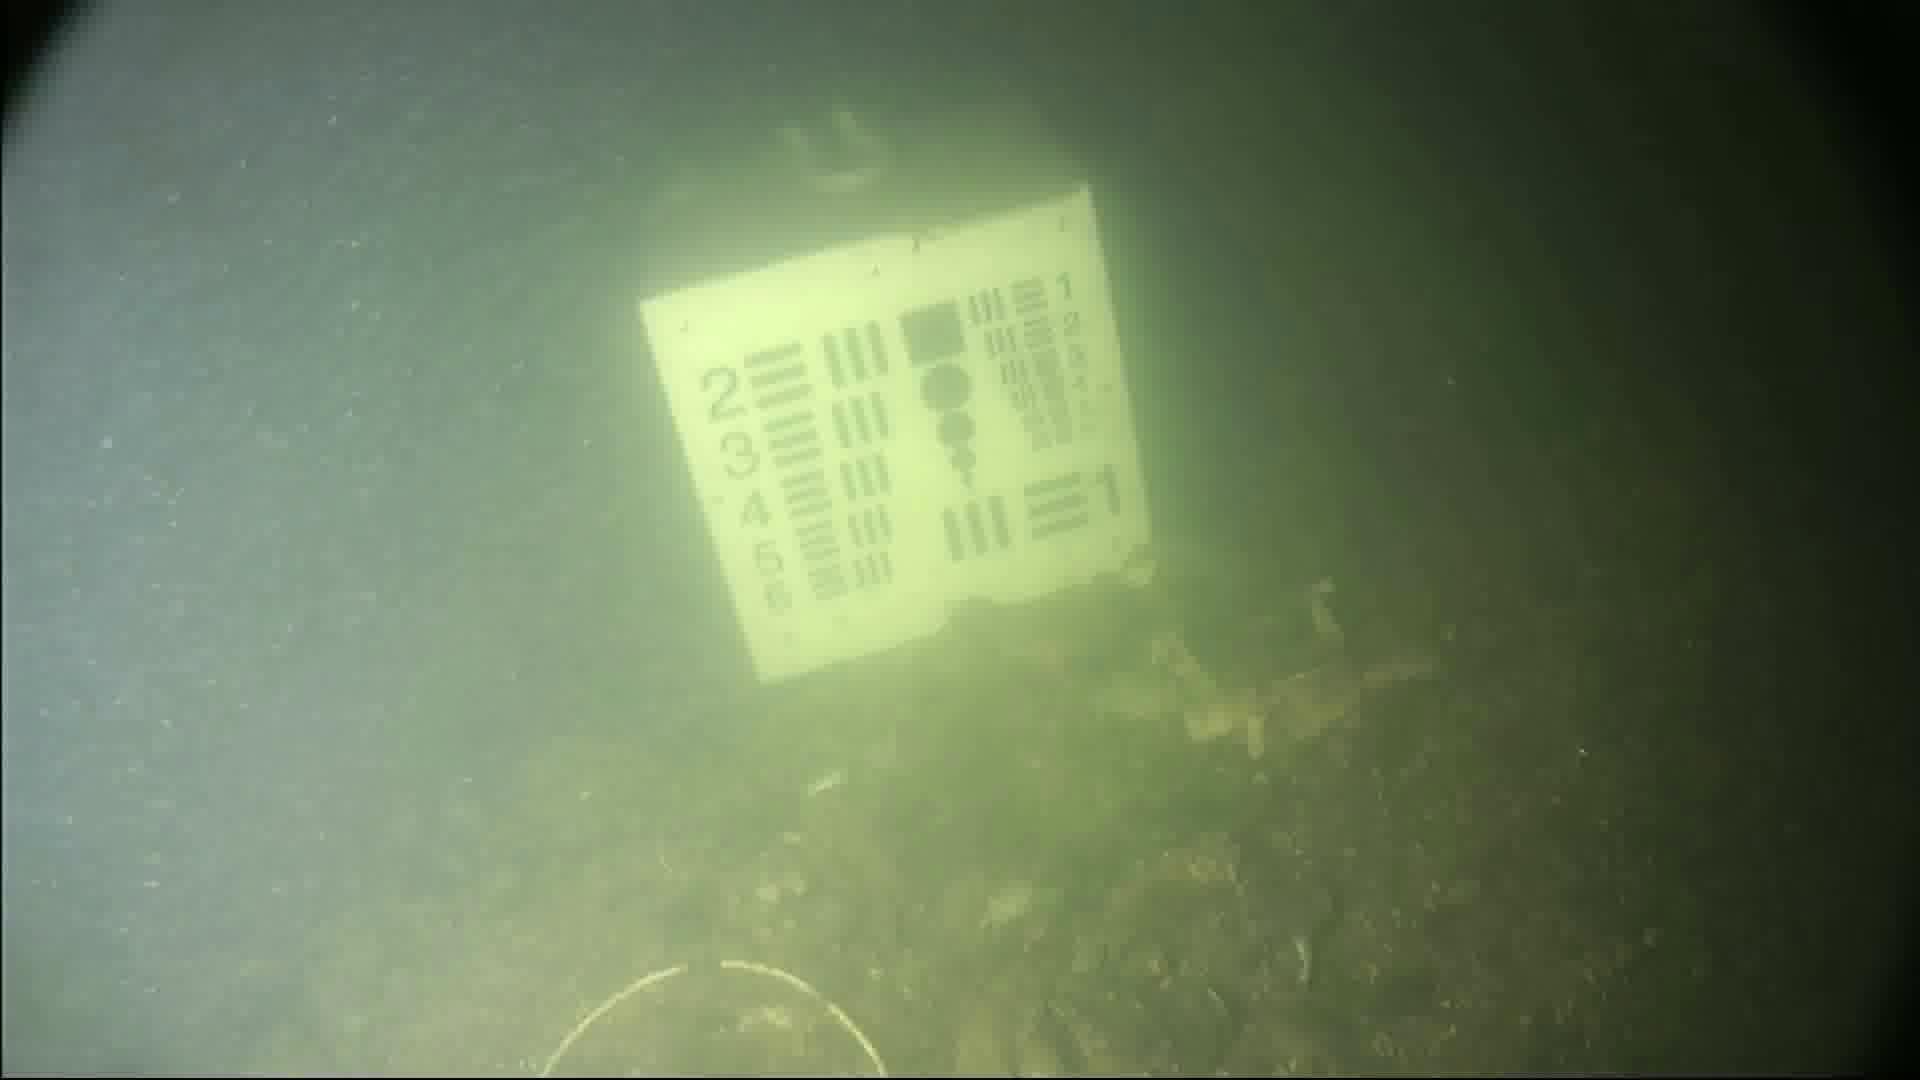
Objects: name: crab
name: starfish